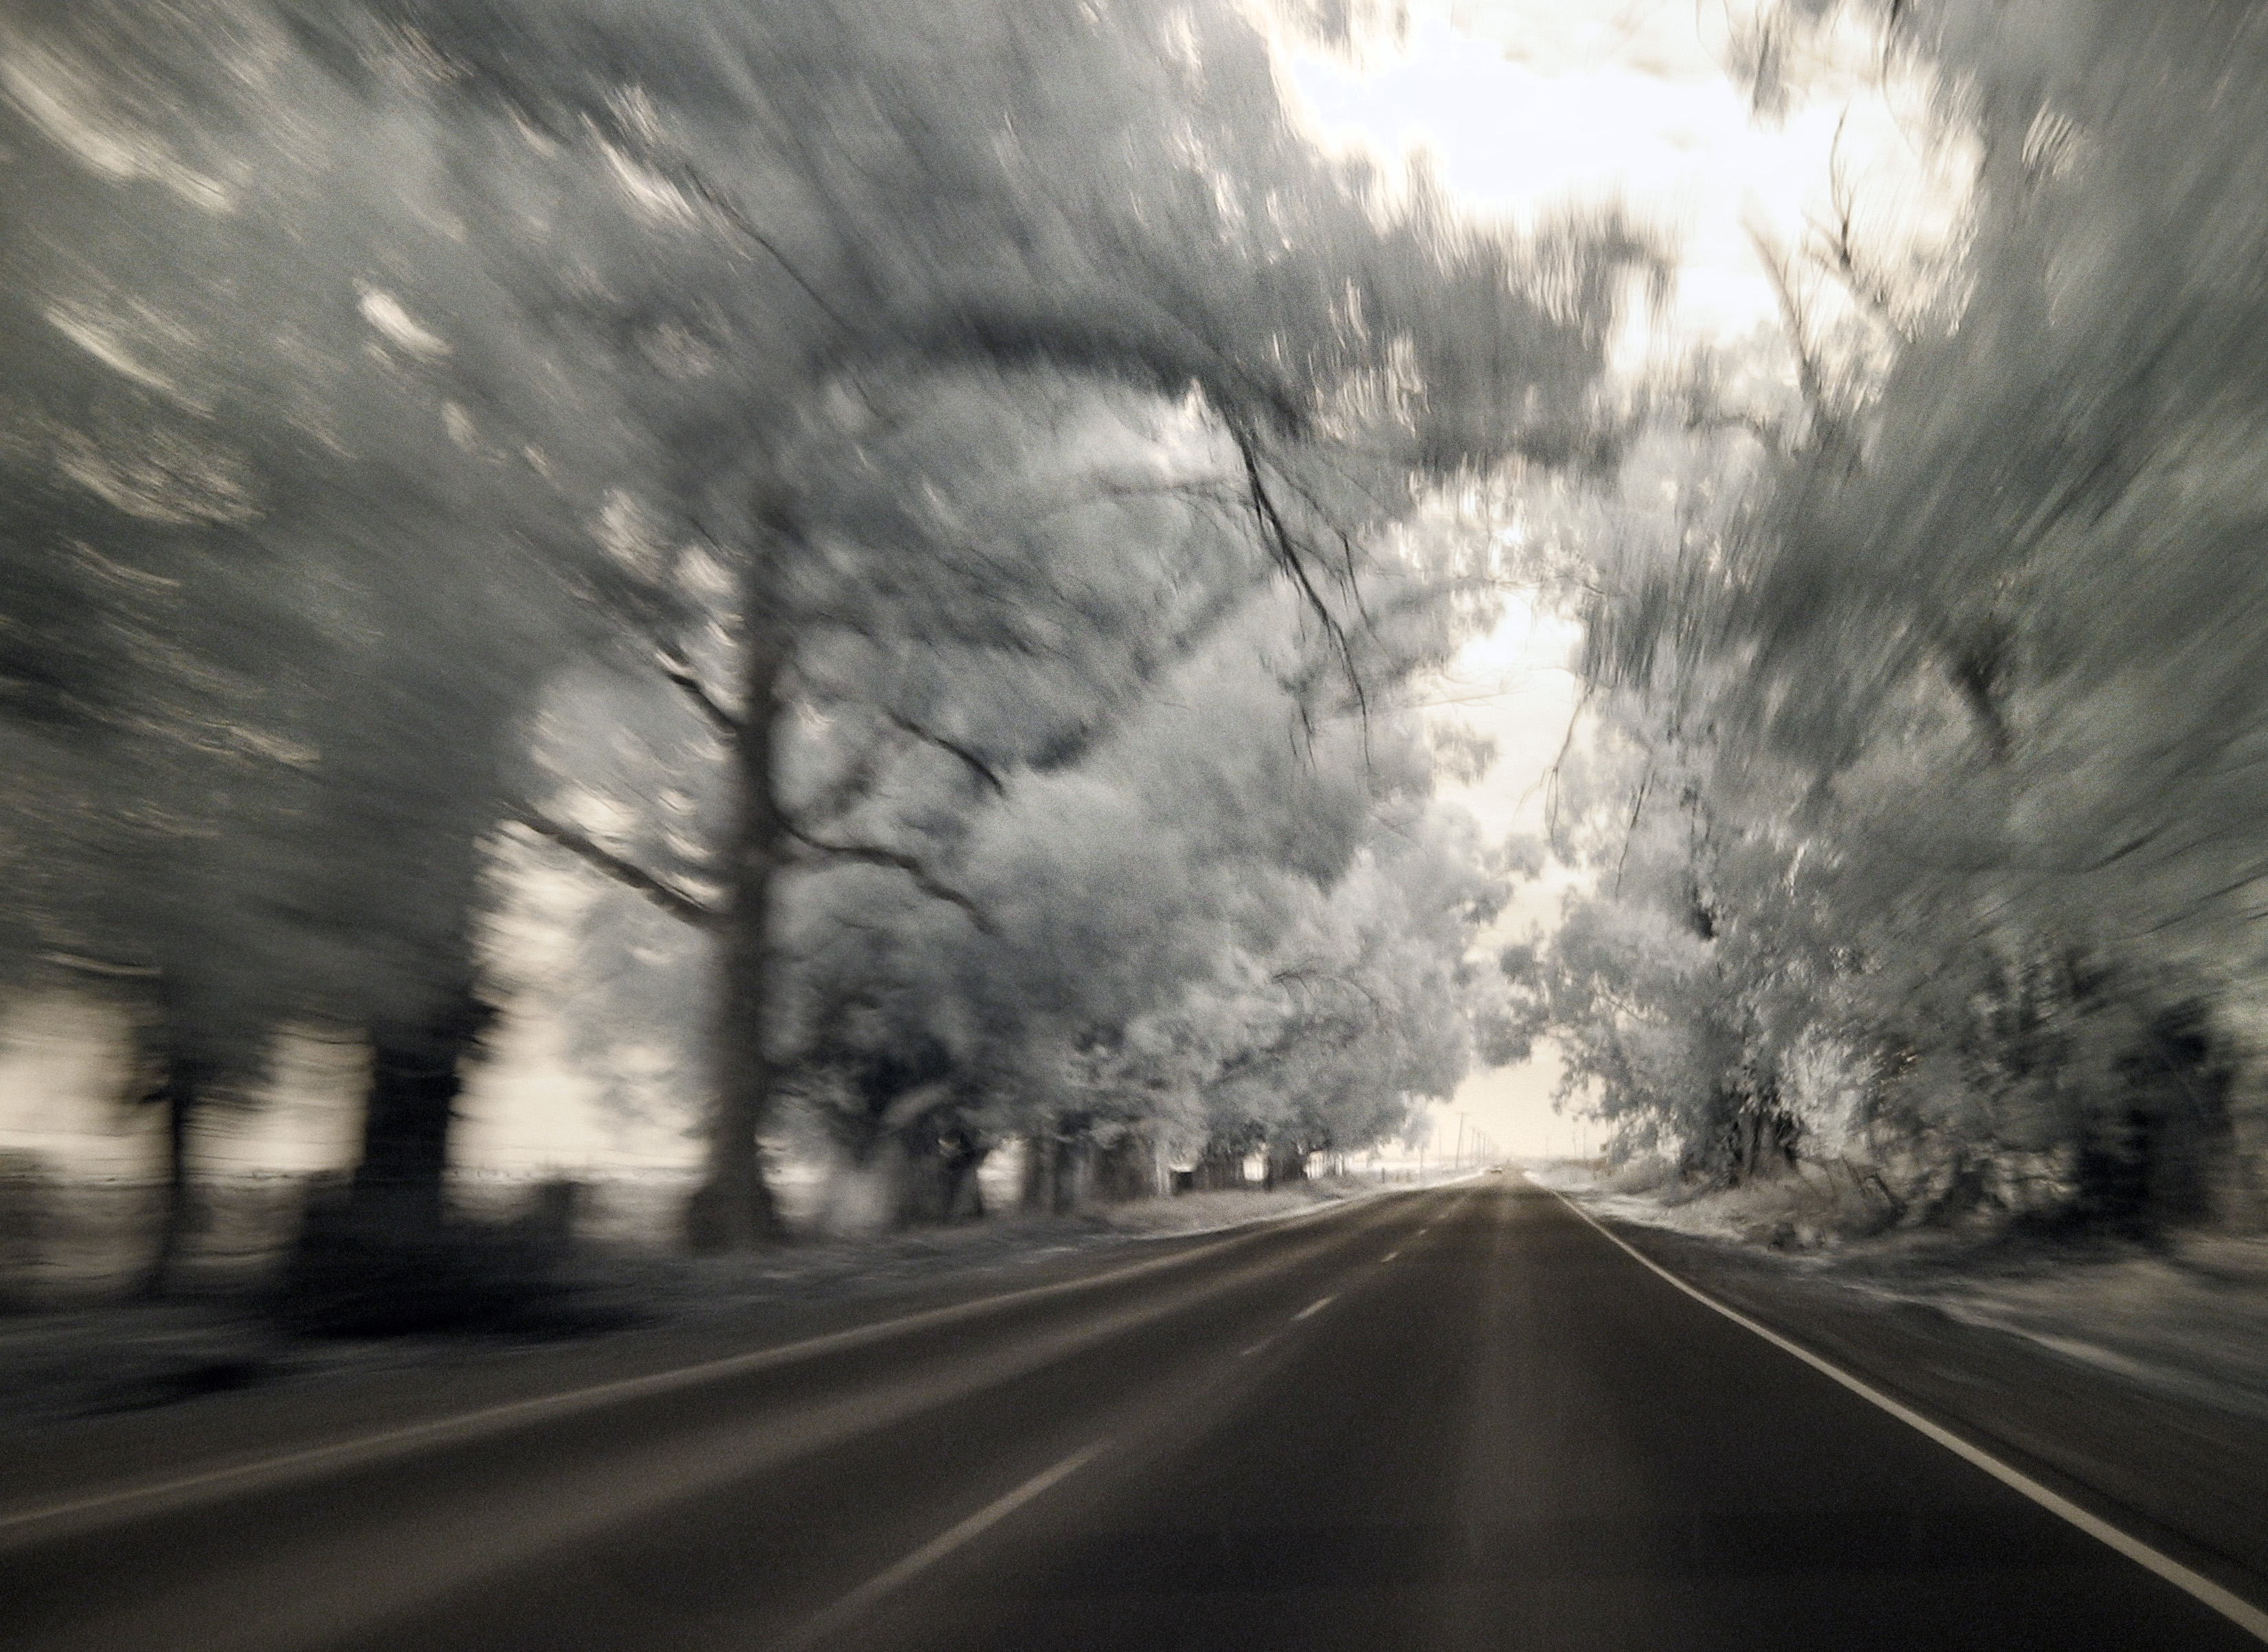
light, blur, cloud, black and white, fog, road, mist, sunlight, morning, weather, darkness, monochrome, trees, infrastructure, monochrome photography, atmospheric phenomenon